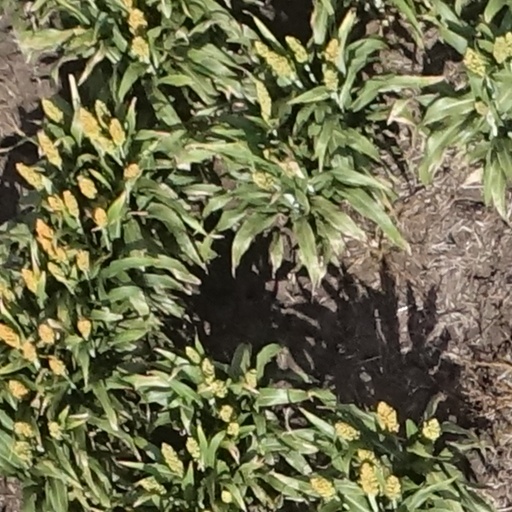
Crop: sorghum